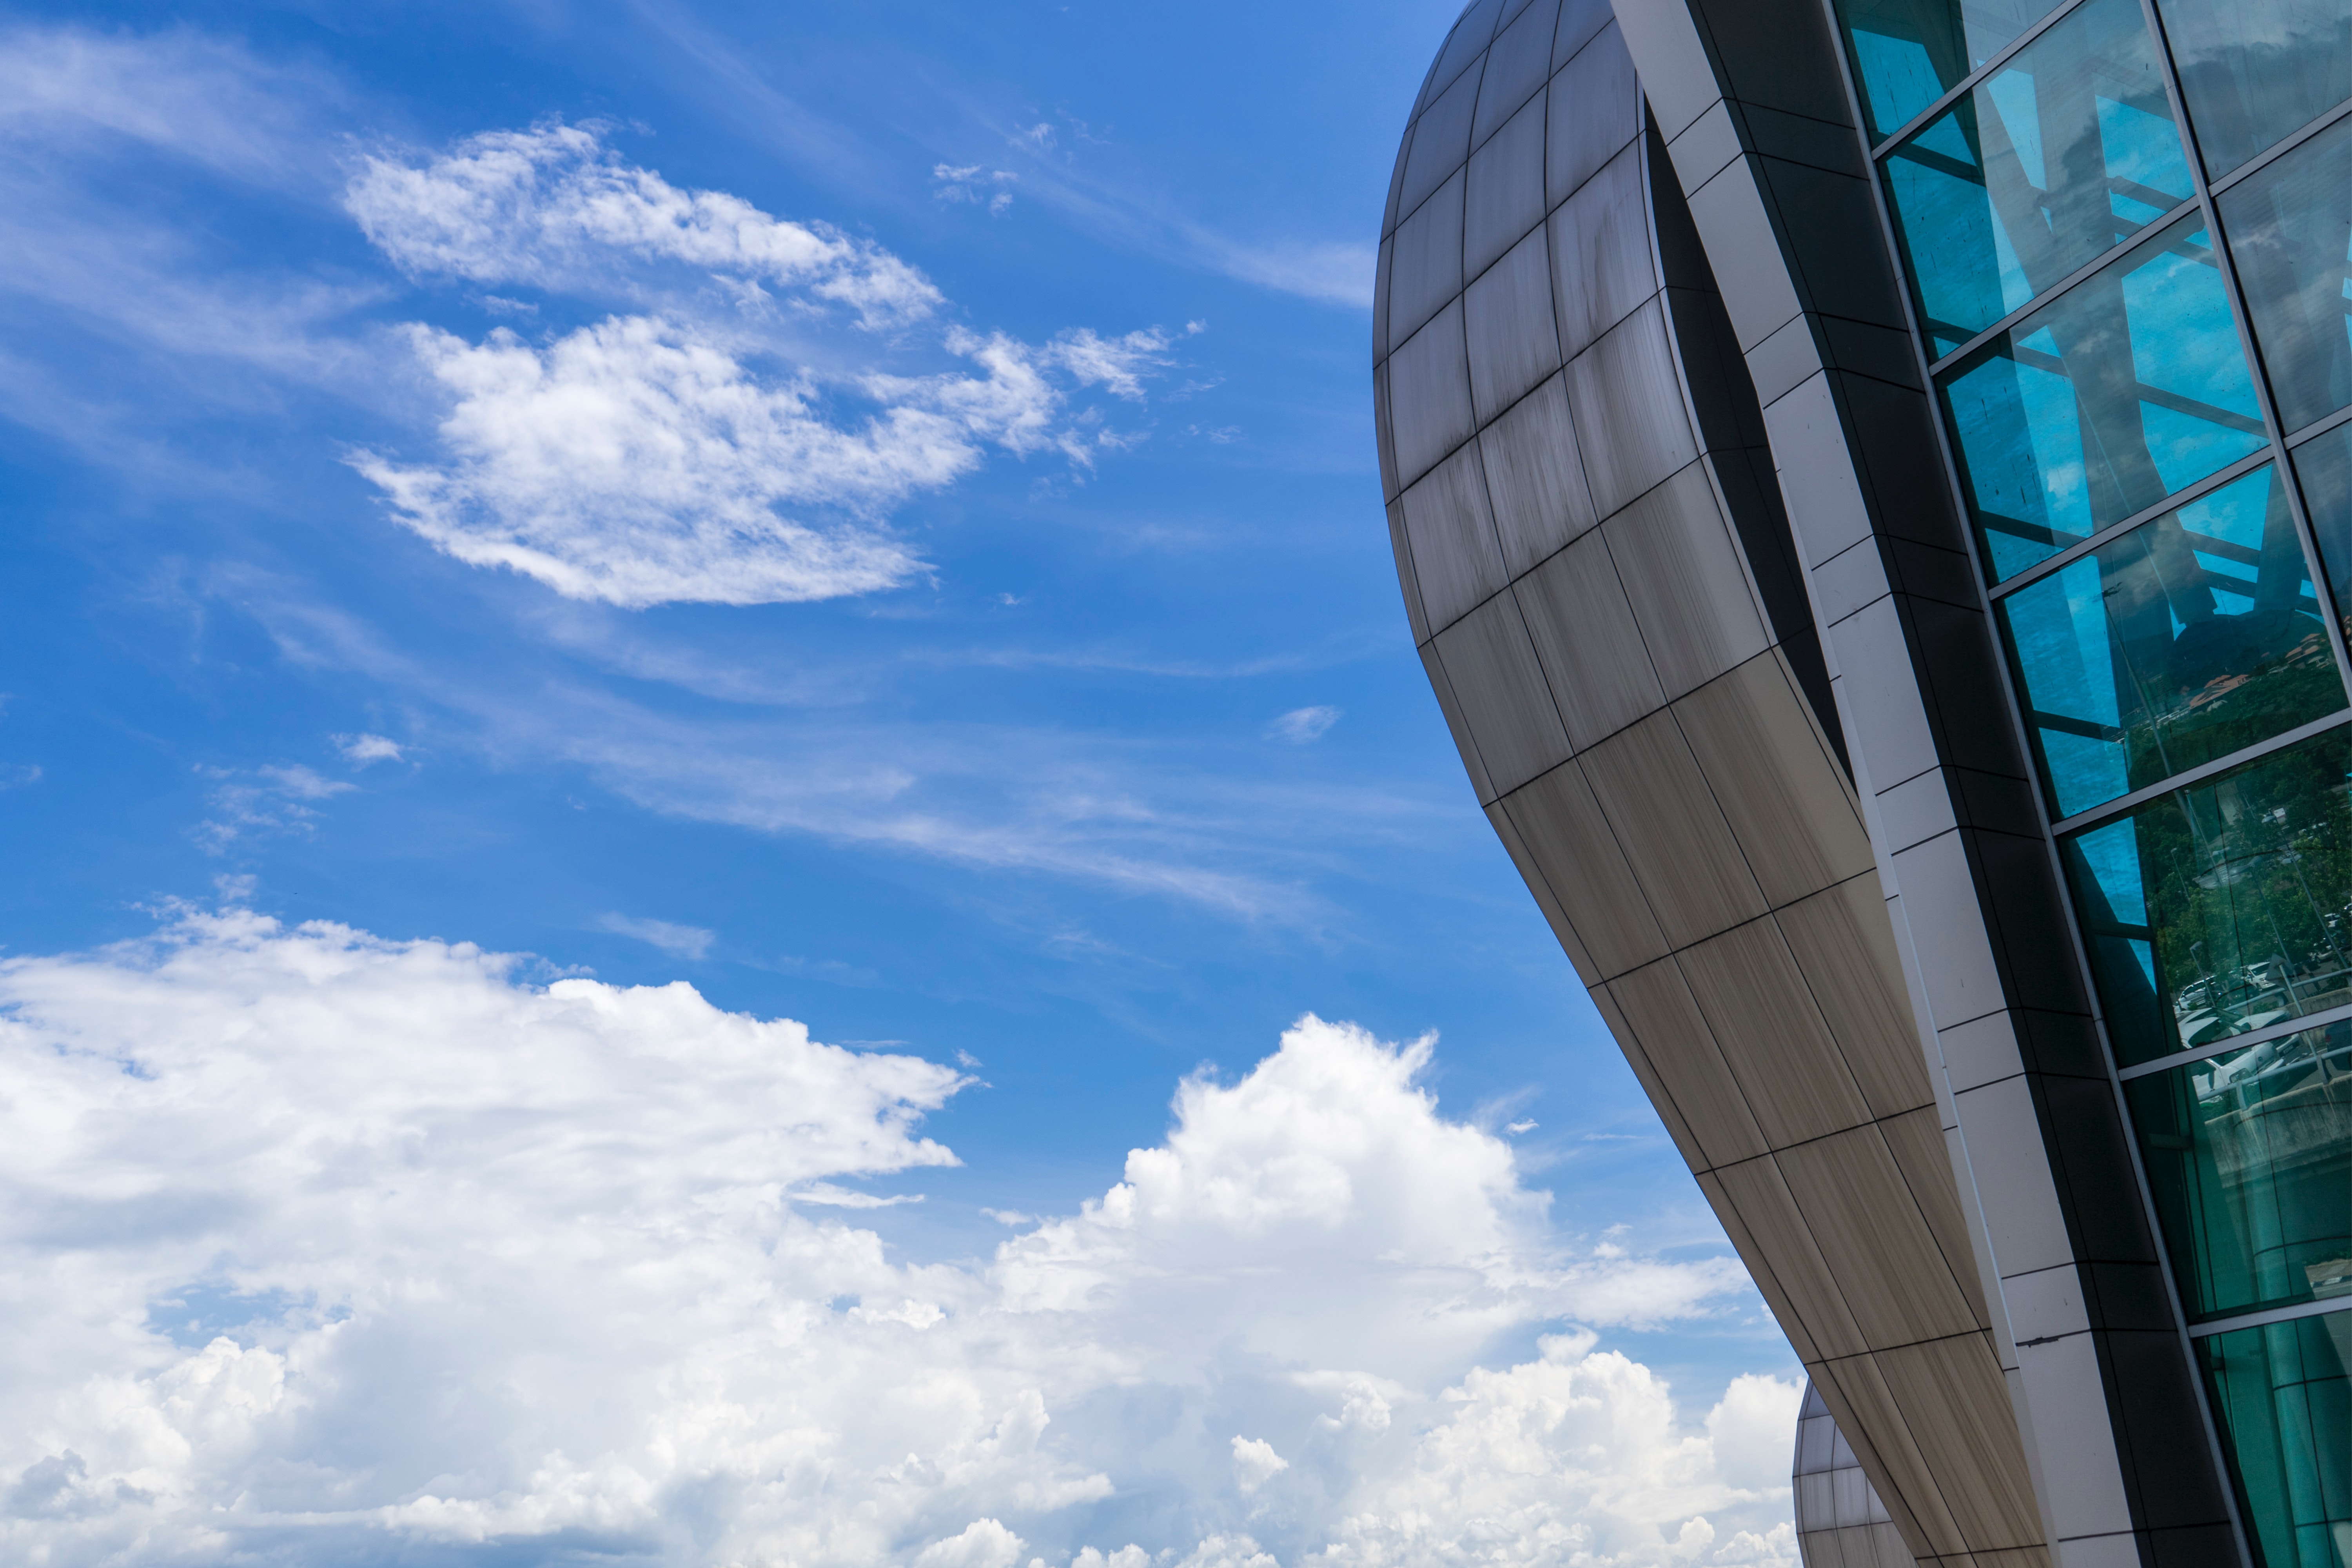
sky, blue, cloud, daytime, architecture, reflection, metropolitan area, urban area, corporate headquarters, cumulus, line, glass, building, skyscraper, commercial building, city, tower block, tree, meteorological phenomenon, tower, daylighting, sunlight, facade, headquarters, mixed use, window, metropolis